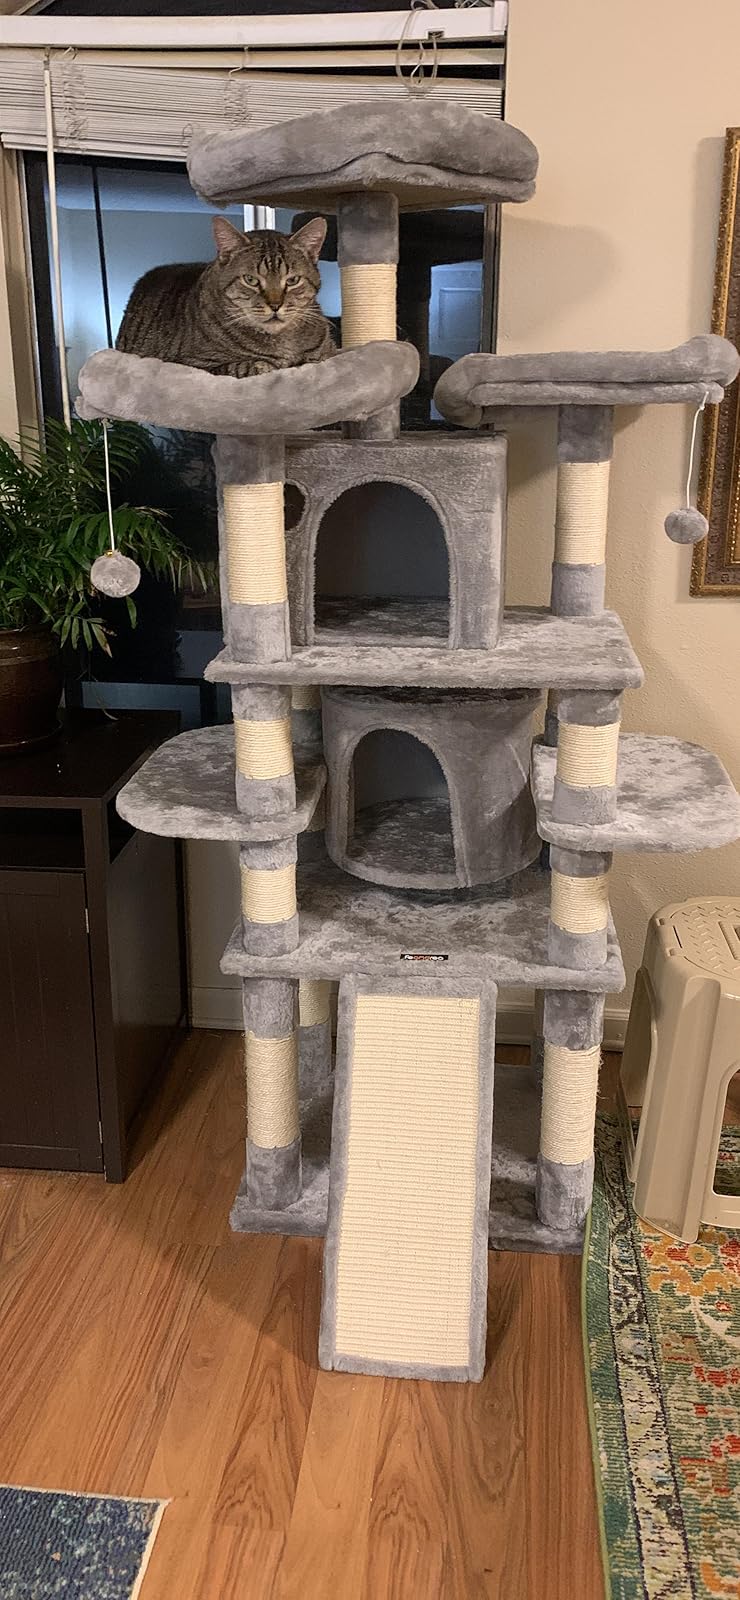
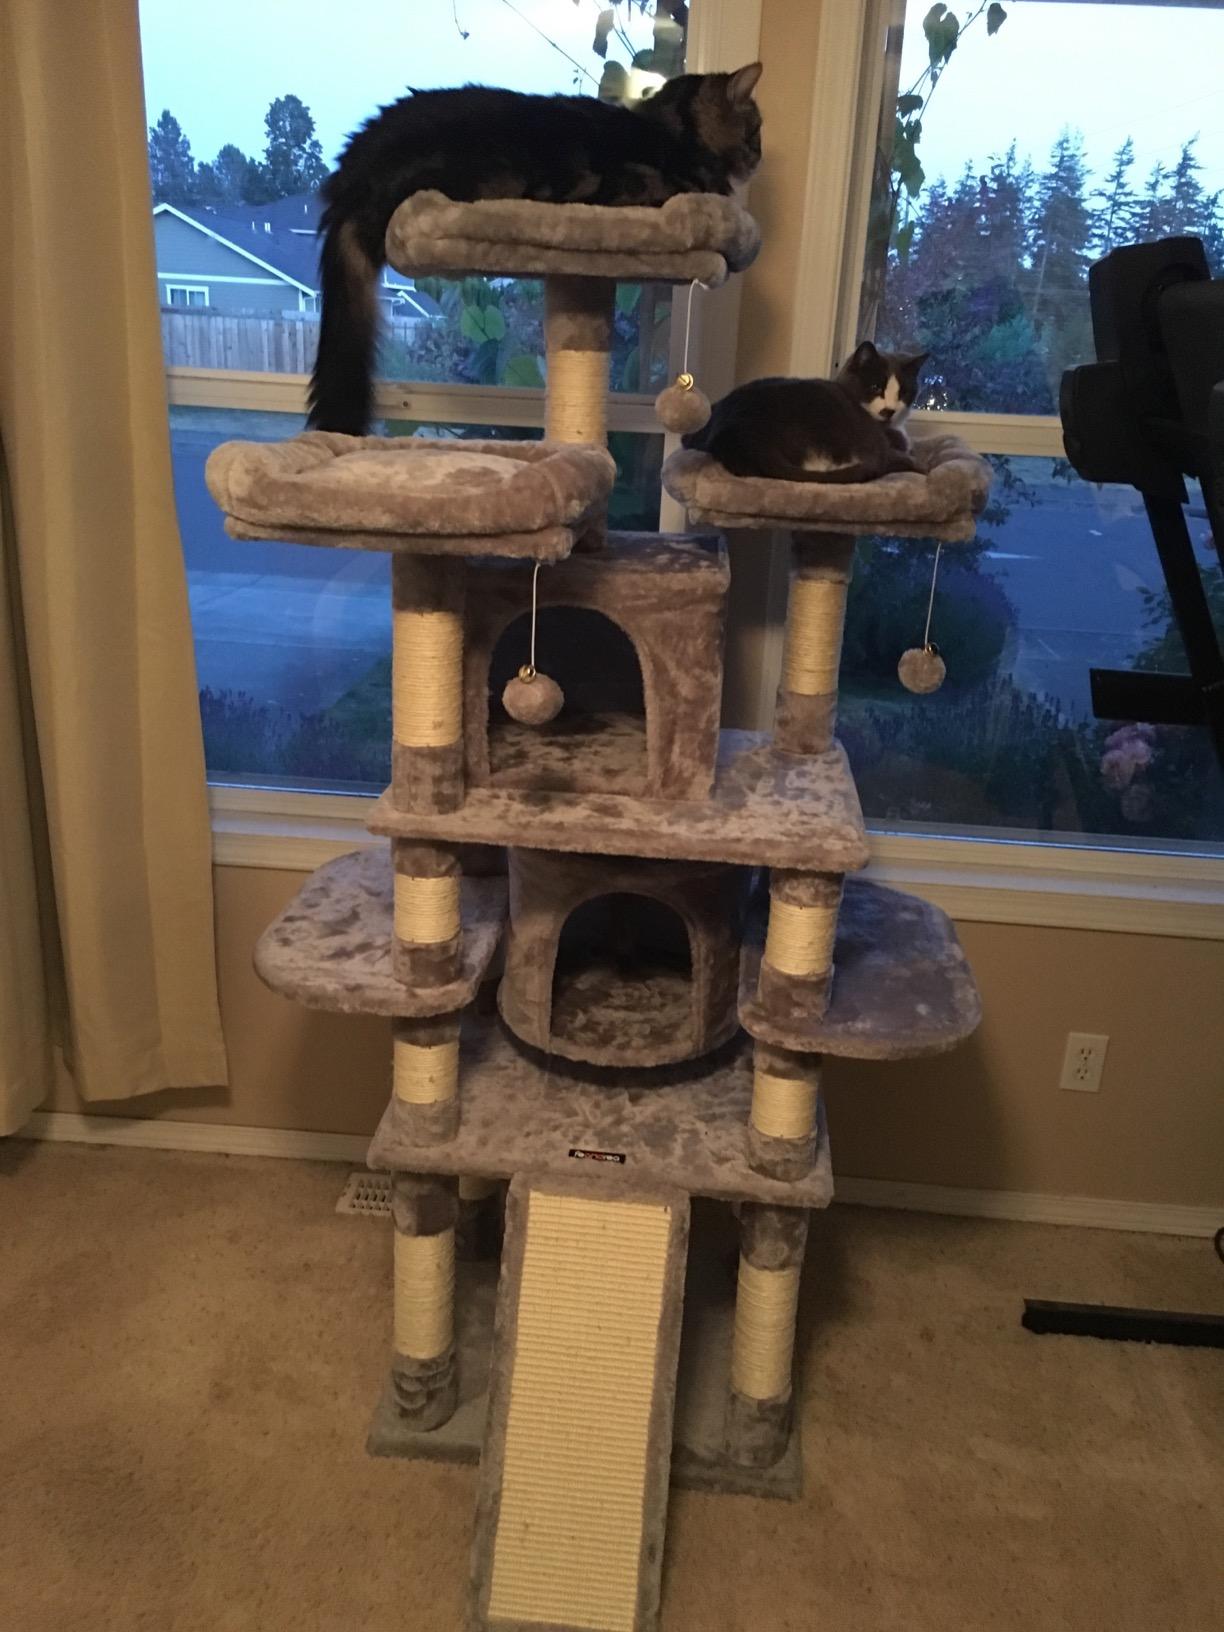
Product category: items_cat tree
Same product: yes